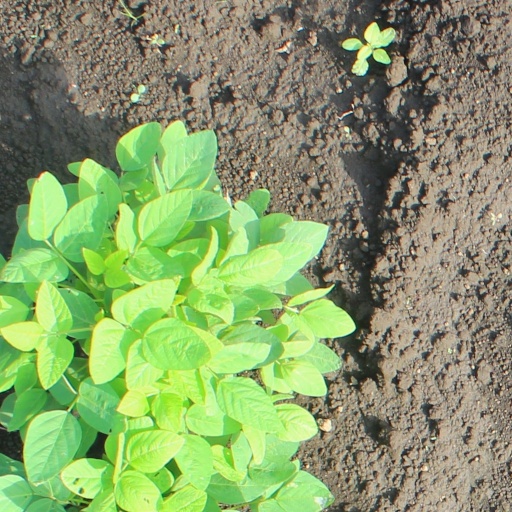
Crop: soybean